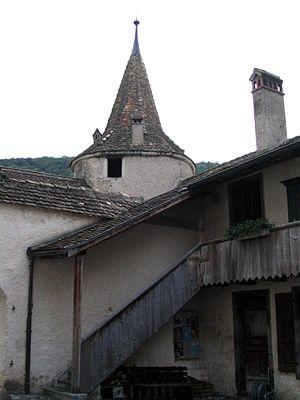
Le château d'Aigle se trouve à Aigle dans le canton de Vaud en Suisse. Occupé par les Bernois au XVᵉ siècle, il est la propriété de l'État de Vaud depuis l'indépendance de 1798. La restauration débute en 1973 et depuis 1976, le château abrite le musée de la Vigne et du Vin.